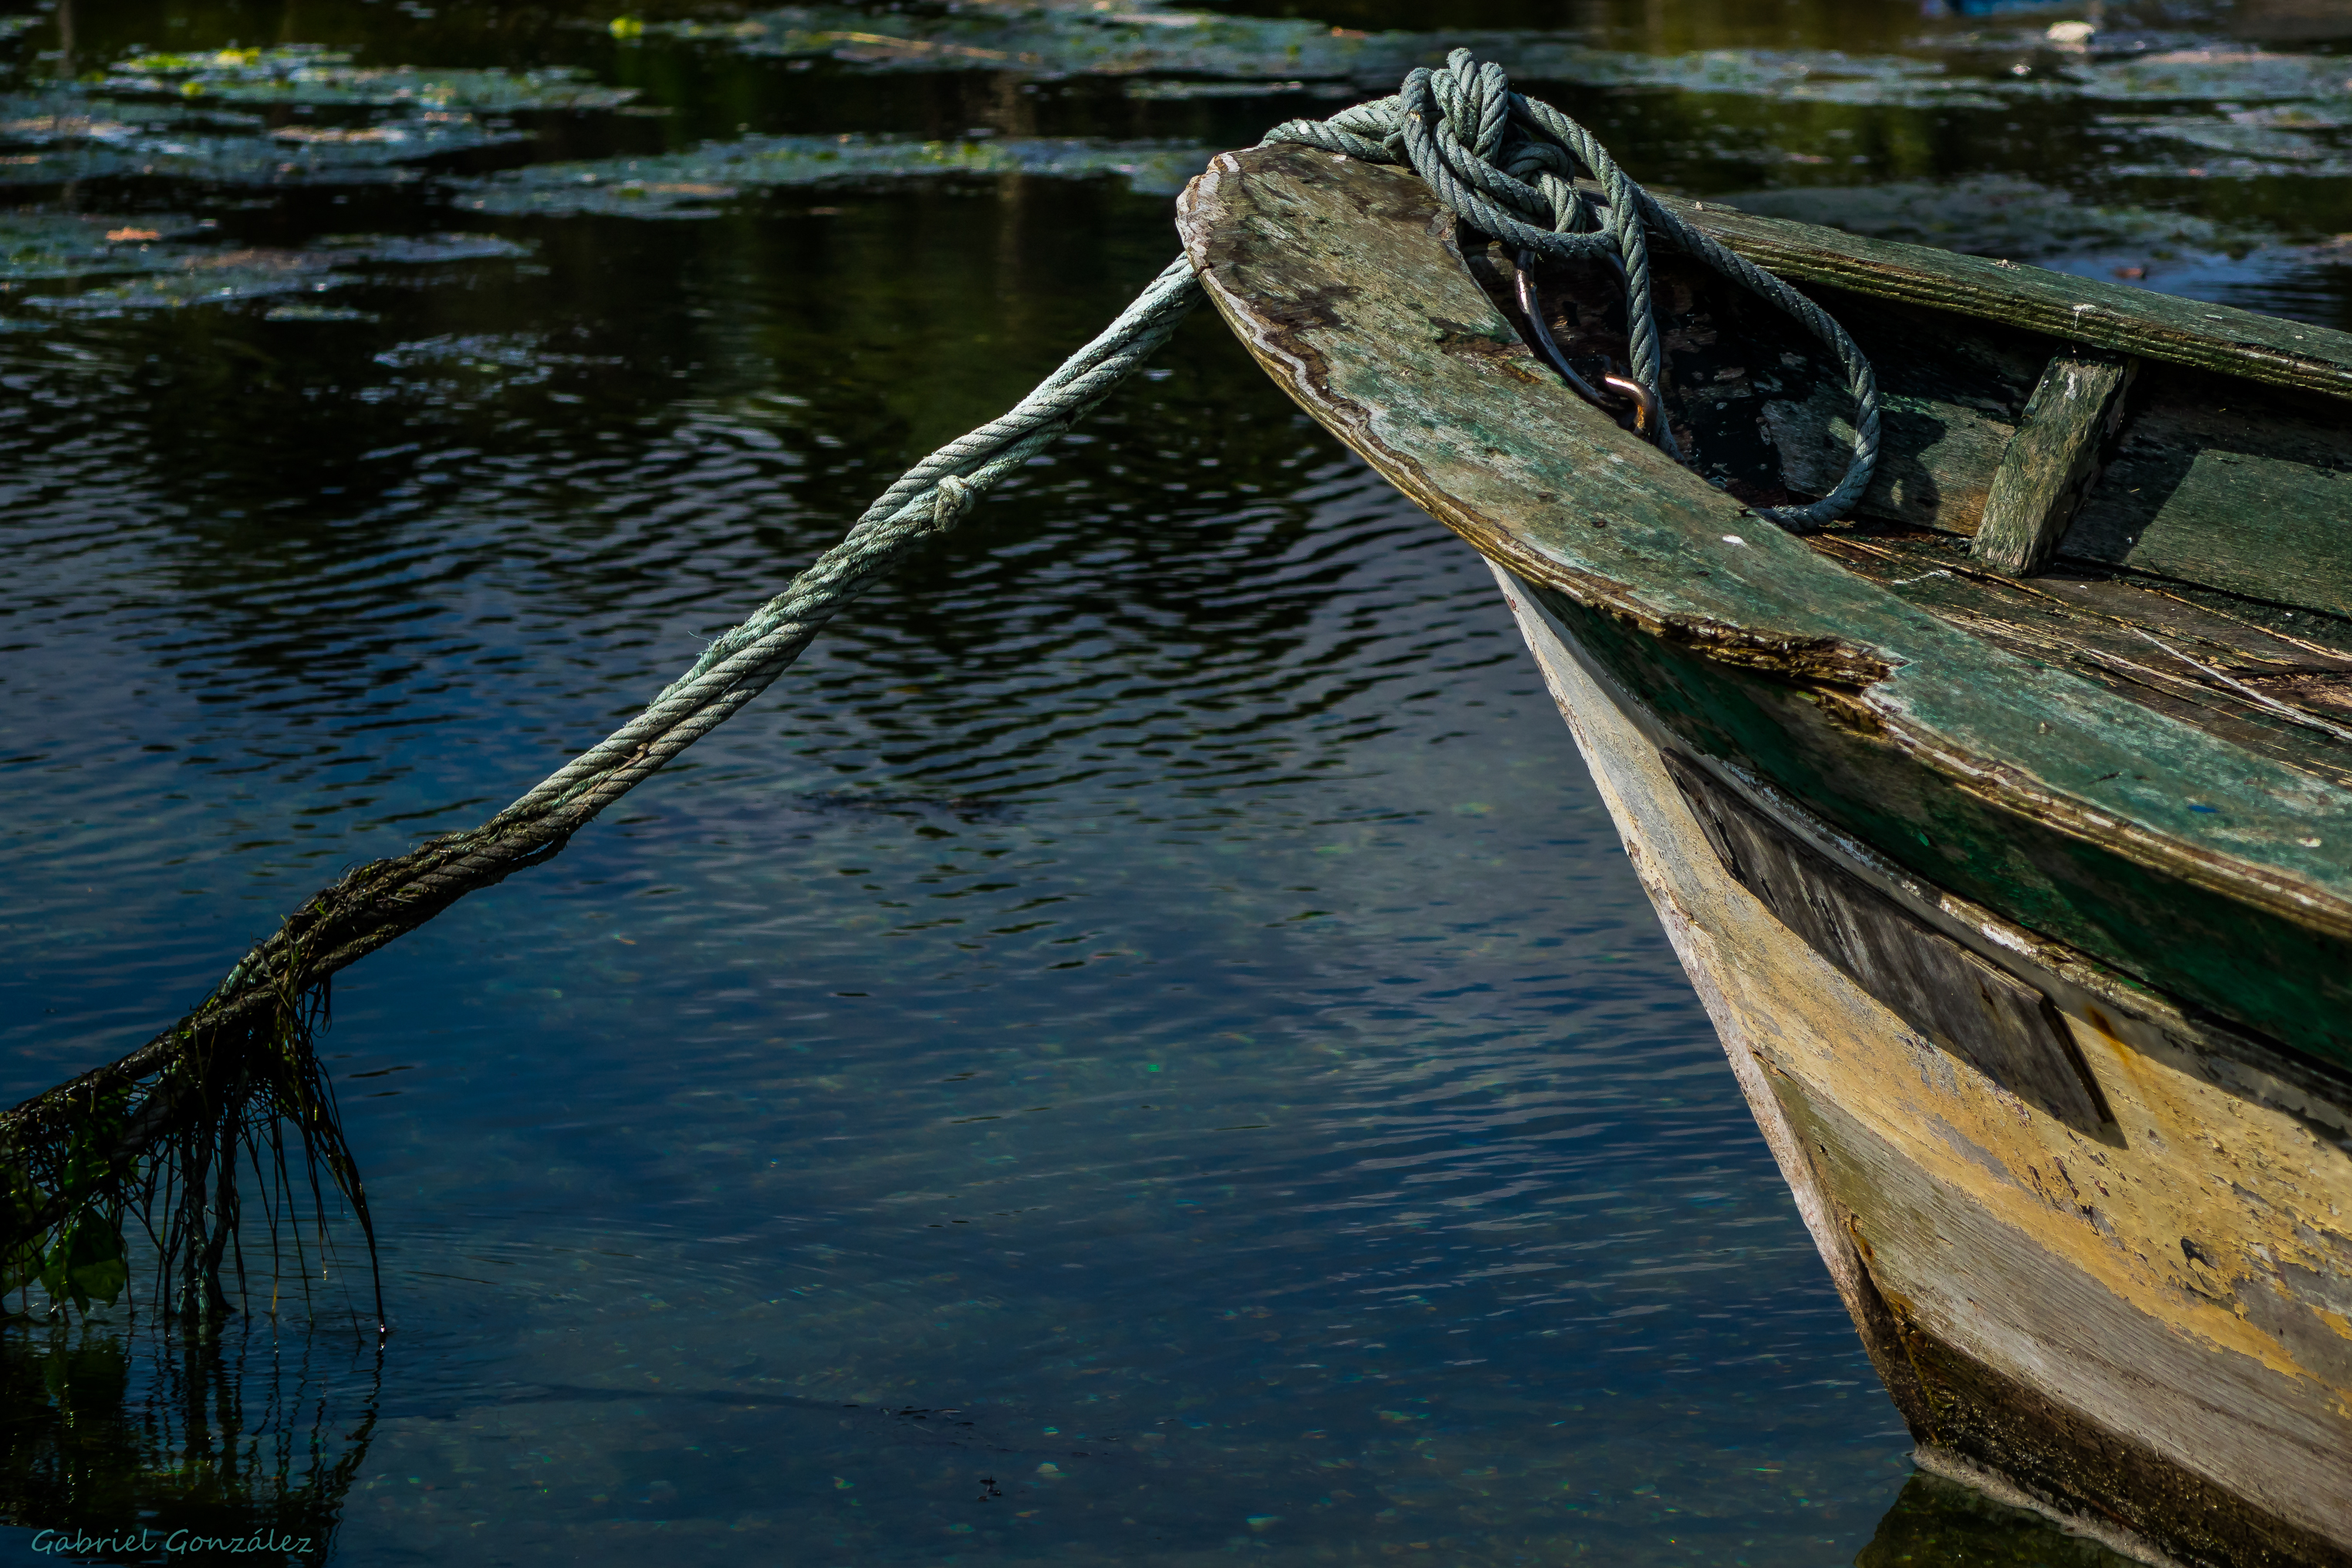
landscape, sea, water, boat, river, explore, reflection, vehicle, explorer, waterway, spain, boating, galicia, pontevedra, combarro, paisajes, barque, espana, ggl1, gaby1, xovesphoto, sonyrx10, rx10, gphoto, xelodegalicia, gabrielcoru a, po0602pontevedragaliciaespa a, louriz n, watercraft rowing